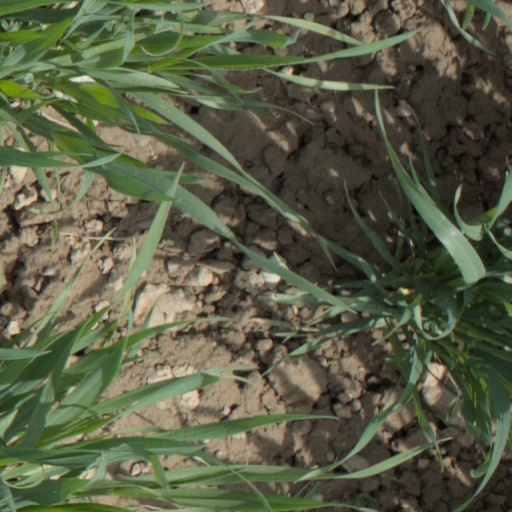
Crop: wheat